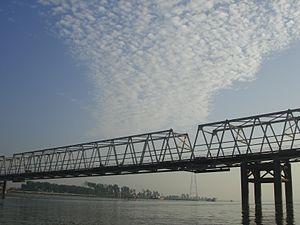
Cet article a pour objet de présenter une liste de ponts remarquables du Bangladesh, tant par leurs caractéristiques dimensionnelles, que par leur intérêt architectural ou historique.